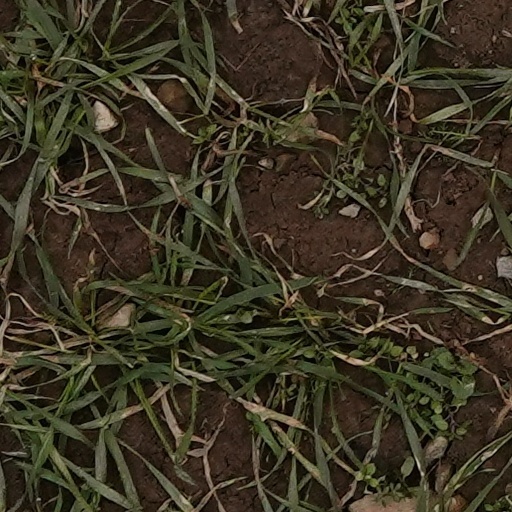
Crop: wheat